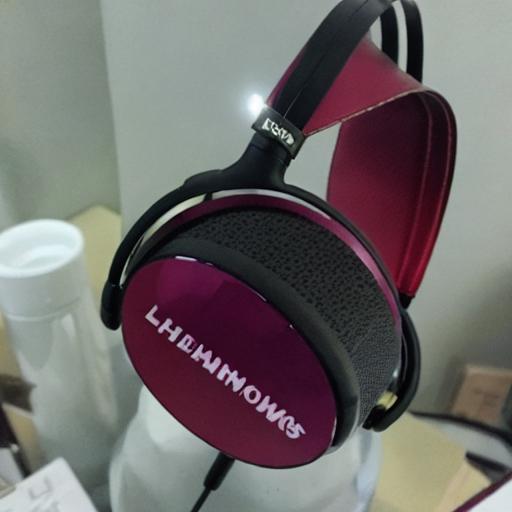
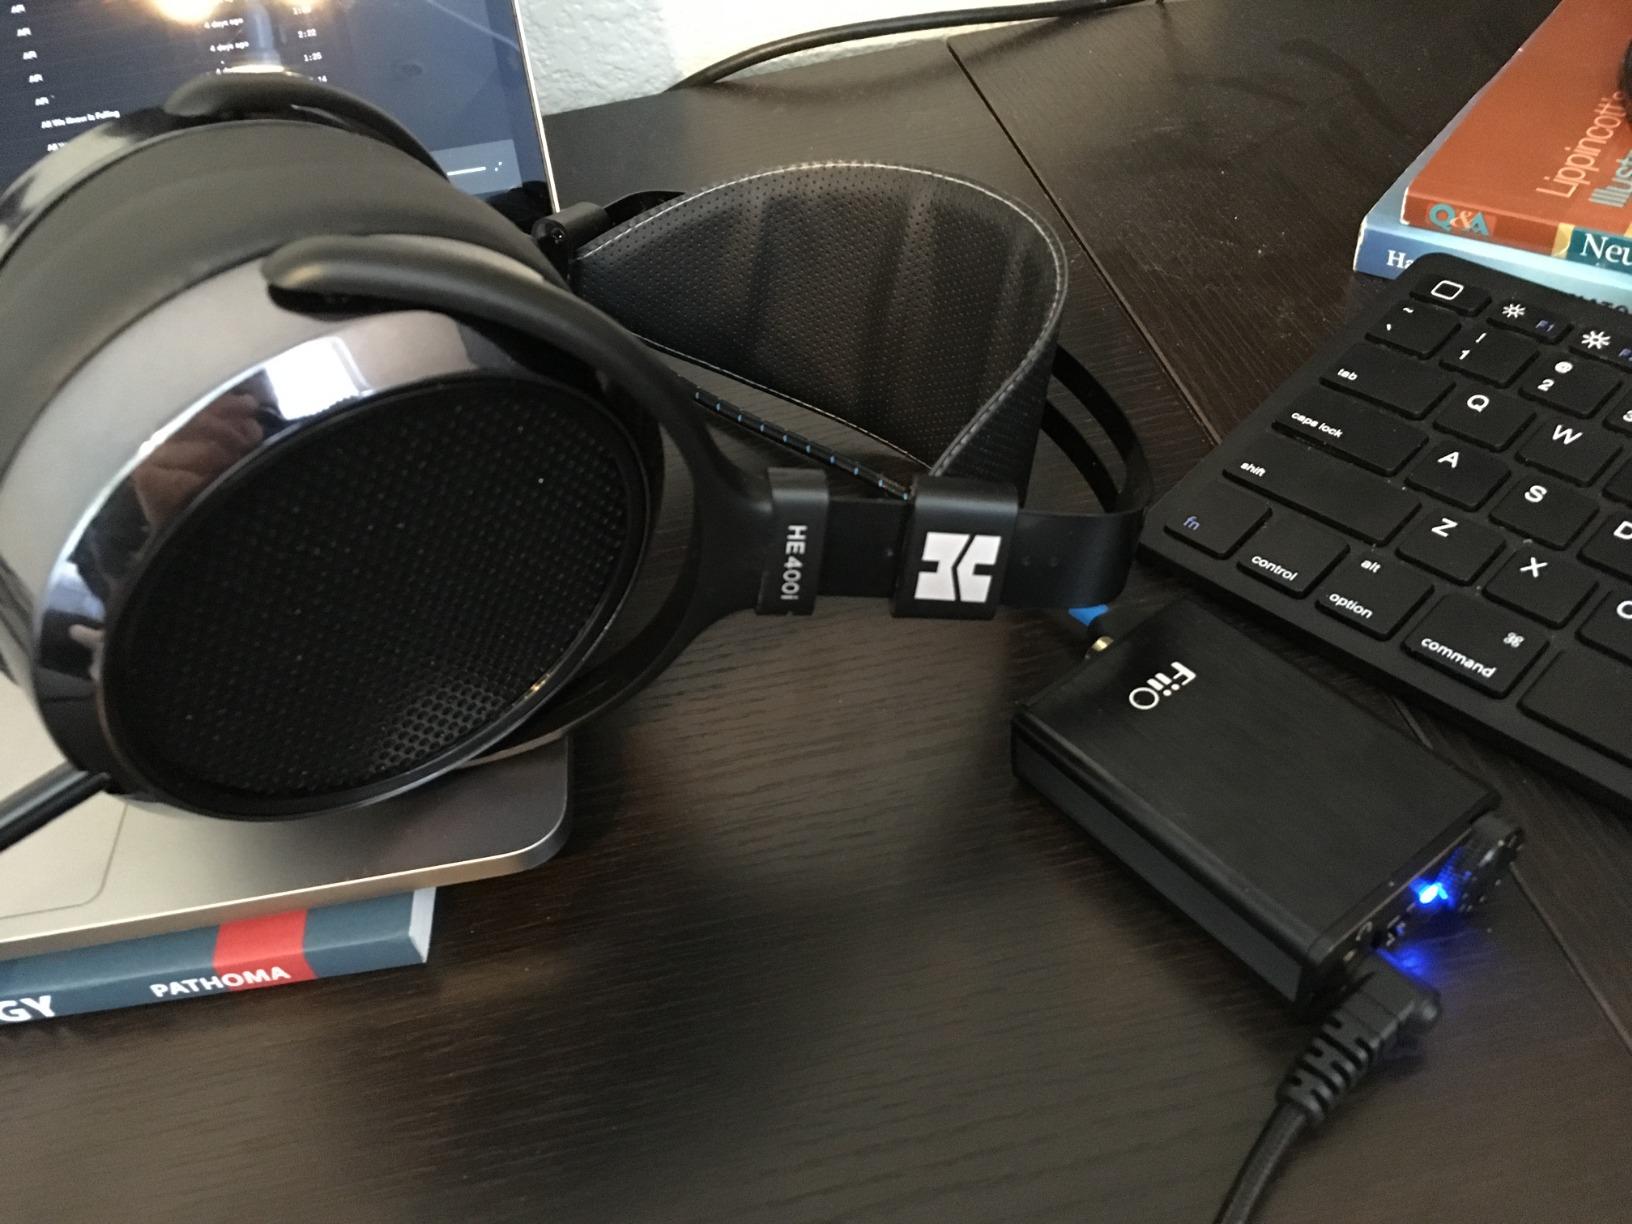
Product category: headphones
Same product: no